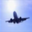
Label: airplane